Ash guard

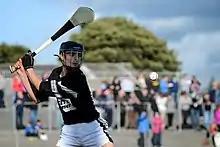
Seán Loftus wearing an ashguard.

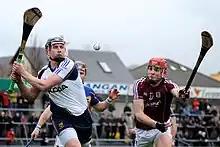
A hurling game: the player on the right wears two ashguards.

An ash guard, ashguard or hurling glove is a fingerless protective glove used in the Gaelic sports of hurling and camogie, principally played in Ireland.